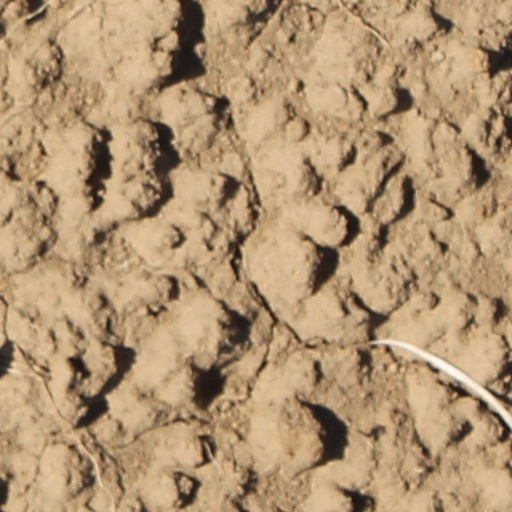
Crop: wheat